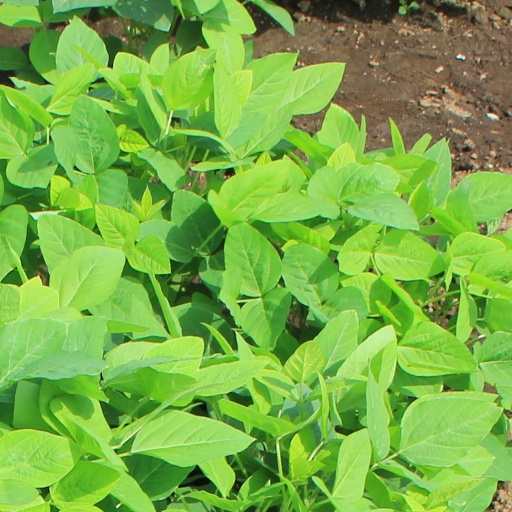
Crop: soybean